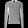
Label: Pullover